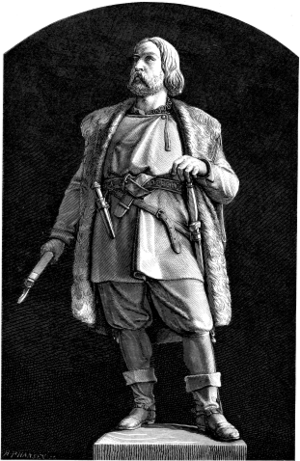
Engelbrekt Engelbrektsson
Model til statuen af Engelbrekt Engelbrektsson i Örebro.
Engelbrekt Engelbrektsson var en svensk frihedskæmper, minearbejder og rikshøvedsmann. Engelbrekt ledte Engelbrektoprøret i 1434 mod kong Erik af Pommern. Den 11. januar 1435 blev Engelbrekt under herredagen i Arboga valgt til rikshøvedsmann. Engelbrekt blev myrdet på en ø i Hjälmaren den 4. maj 1436 af Magnus Bengtsson. På grund af Engelbrektskrøniken blev Engelbrekt i eftertid set på som en martyr.